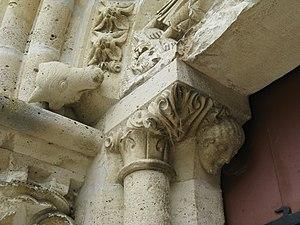
il s'agit d'un détail du portail de l'église de Cudot, Yonne, France
Cet article recense une partie des monuments historiques de l'Yonne, en France.
Cudot est une commune française située dans le département de l'Yonne et la région Bourgogne-Franche-Comté.
L'église Notre-Dame-de-l'Assomption de Cudot est une église catholique située à Cudot, en France. Elle est dédiée à l'Assomption et dépend de l'archidiocèse de Sens-Auxerre.